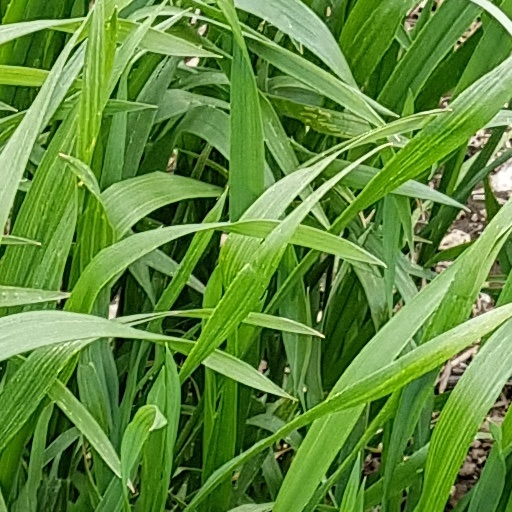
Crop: wheat